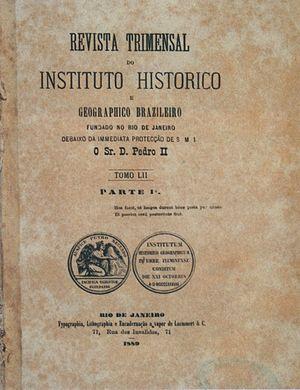
L’Institut historique et géographique brésilien est la plus ancienne et traditionnelle entité d'appui à la recherche et de préservation de l'histoire et de la géographie, de la culture et de la science sociale du Brésil.